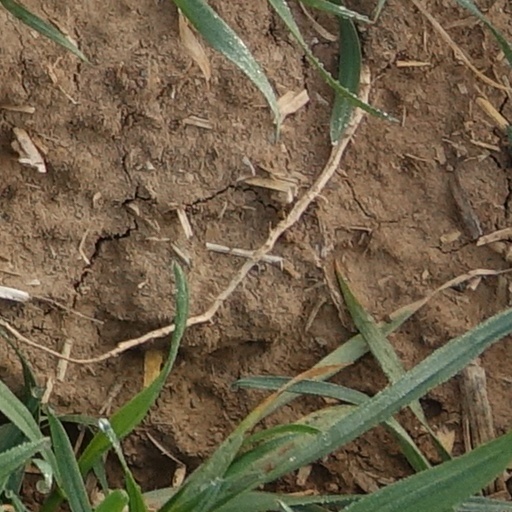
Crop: wheat